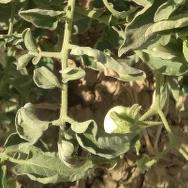
Crop: Tomato
Condition: virosis-d